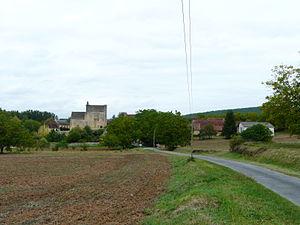
Le village de Sergeac, Dordogne, France.
Sergeac est une commune française située dans le département de la Dordogne, en région Nouvelle-Aquitaine.